John Nash (Australian politician)

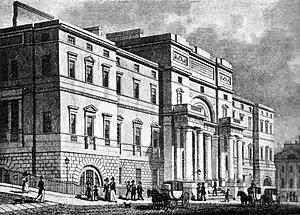
University of Edinburgh, 1827

He was born at sea en route to Melbourne to surgeon Andrew Nash and Margaret Brady. He was educated at St Patrick's College and studied medicine at the University of Edinburgh where he gained an MD in 1888. He practiced at Wallsend and later at Lambton, also serving as honorary surgeon at Royal Newcastle Hospital and Wallsend Hospital. On 5 April 1888 he married Agnes McCormick, with whom he had six daughters. He was a member of the 4th Regiment Volunteer Infantry, becoming a captain in 1886 and a major in 1896. He served during World War I with the Australian Army Medical Corps from 1914 to 1916, during which time he became an honorary lieutenant colonel. In 1900 he had been appointed to the New South Wales Legislative Council, where he remained until his death in Sydney in 1925.